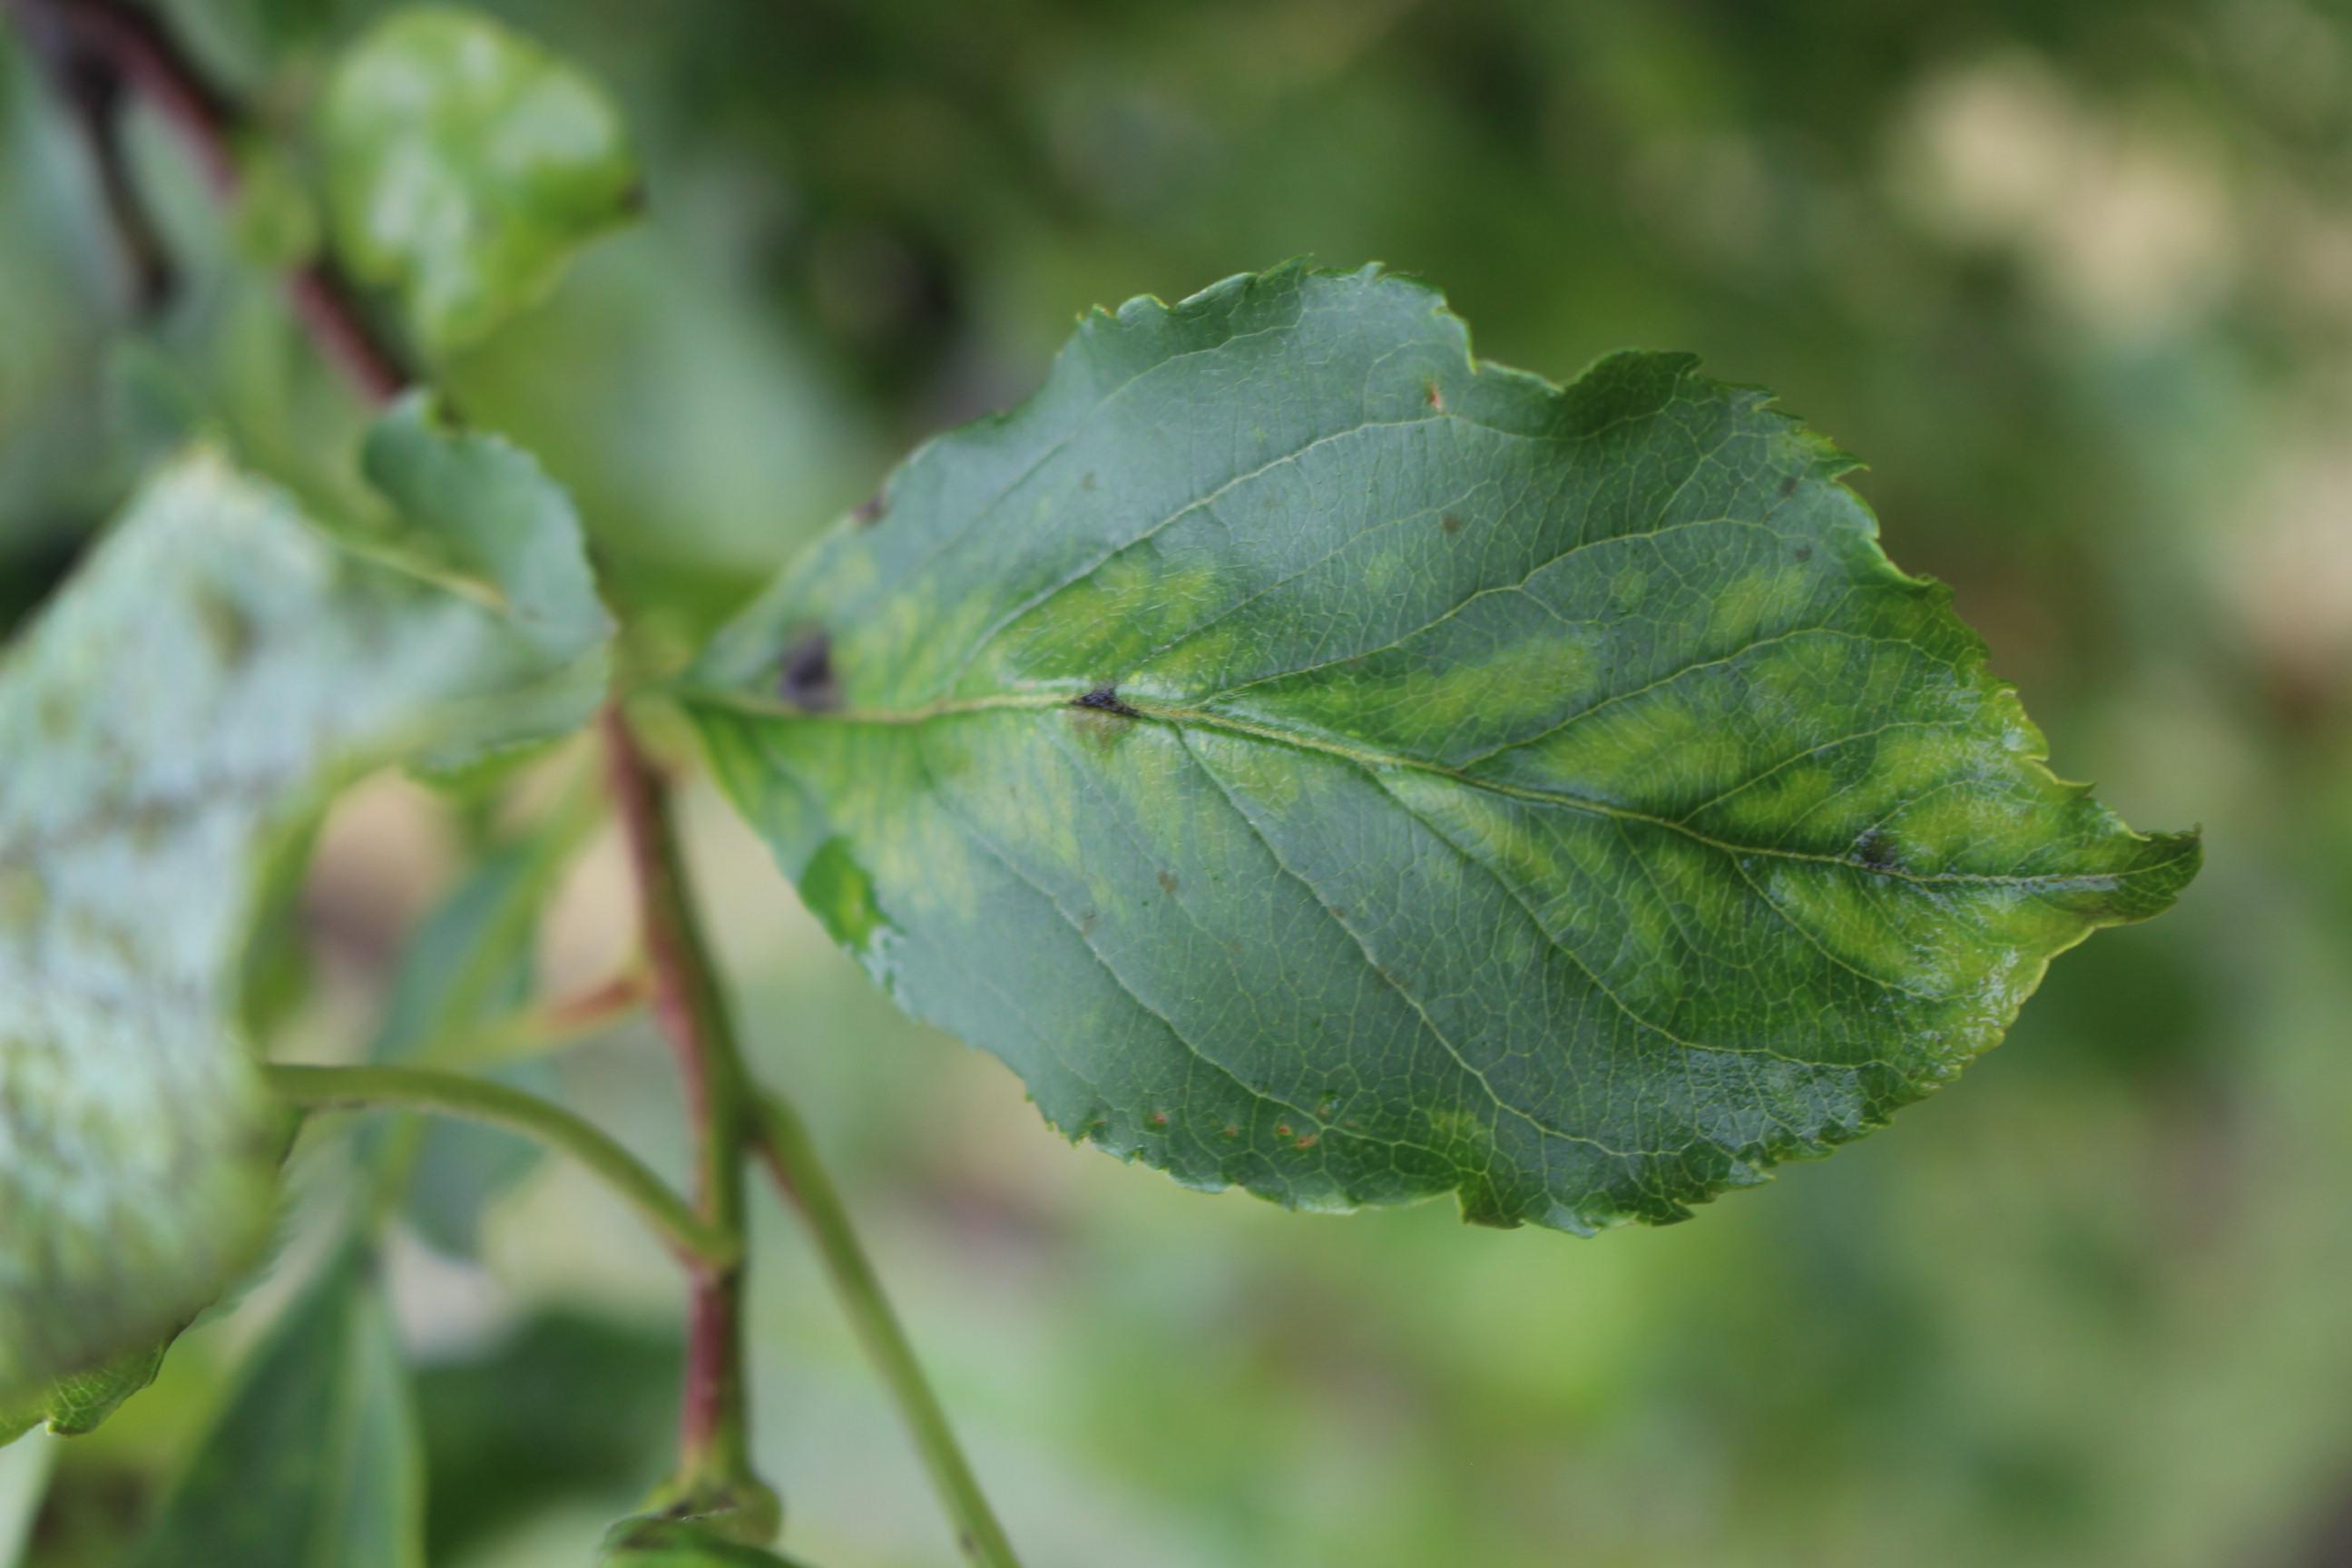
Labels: rust